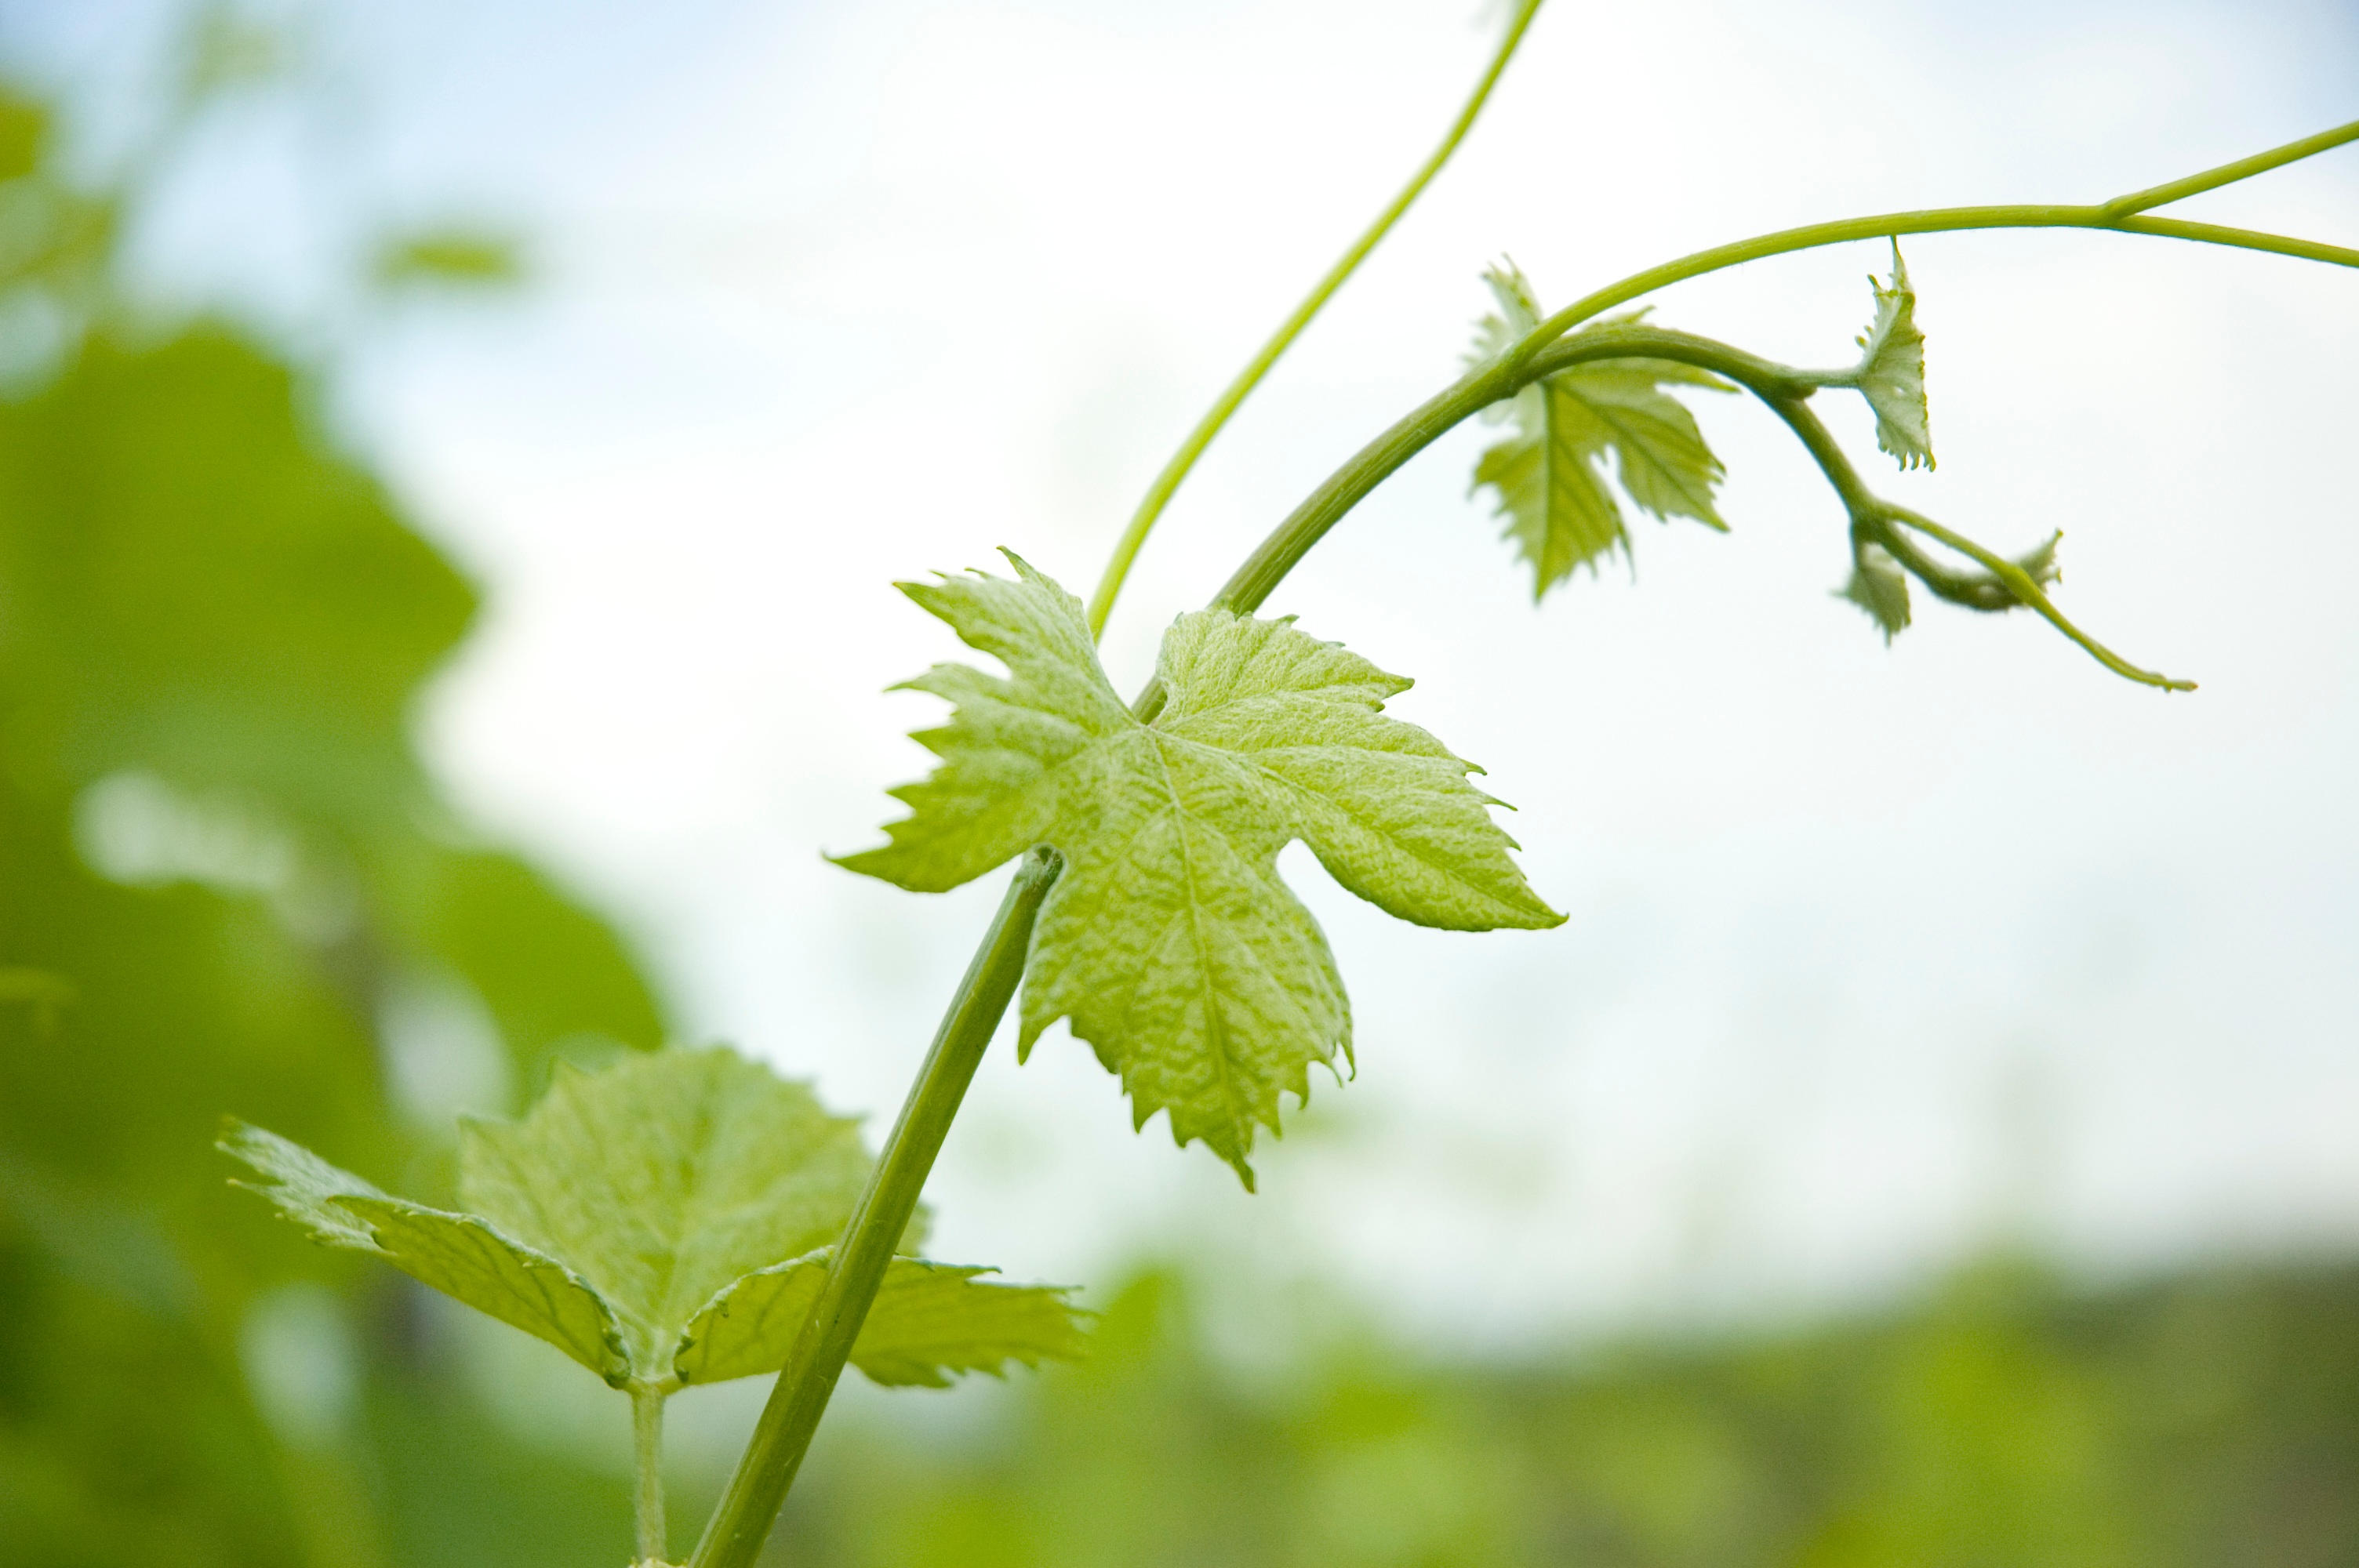
tree, nature, grass, branch, plant, sunlight, leaf, flower, food, green, herb, produce, botany, flora, wildflower, shrub, flowering plant, plant stem, woody plant, land plant